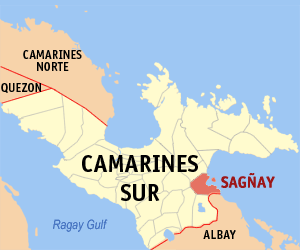
Sagñay est une municipalité de la province de Camarines Sur, aux Philippines.